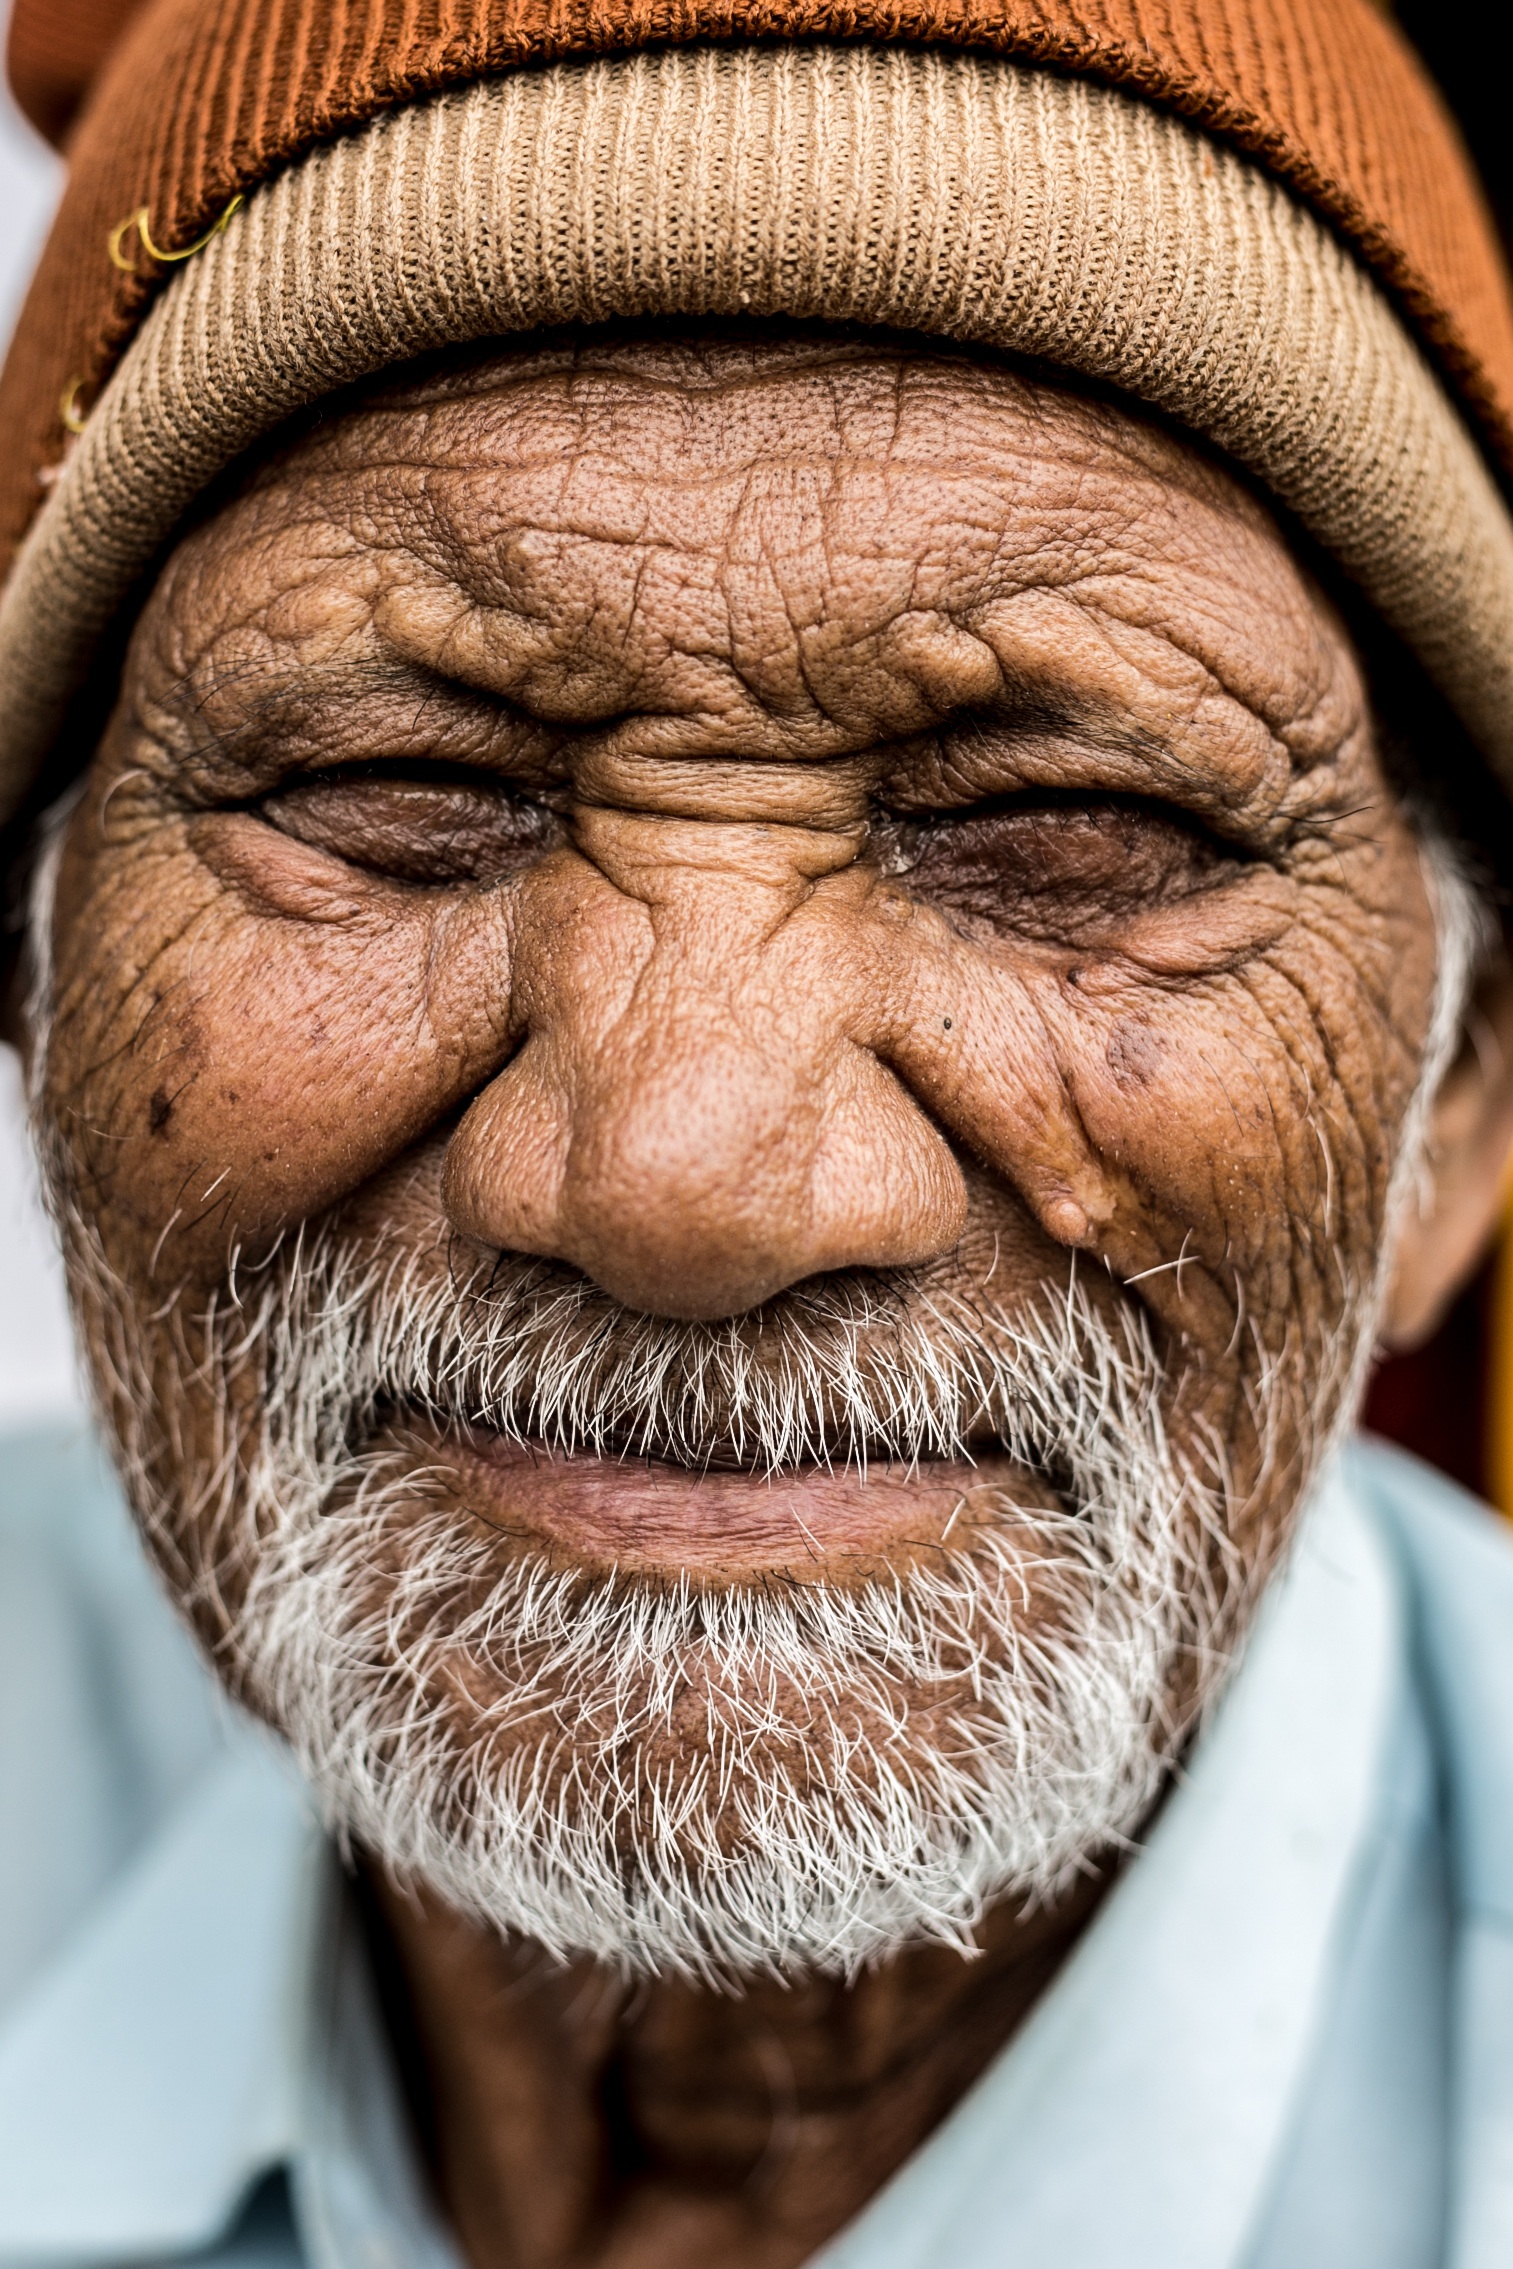
man, person, people, hair, photography, male, portrait, facial expression, hairstyle, smile, beard, wrinkle, senior citizen, close up, face, nose, temple, eye, glasses, head, skin, moustache, organ, emotion, facial hair